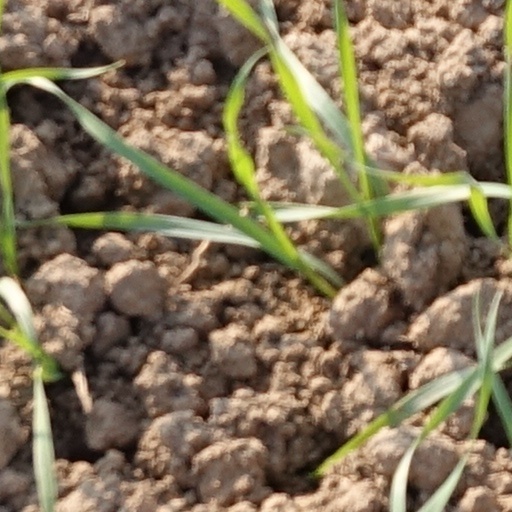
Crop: wheat